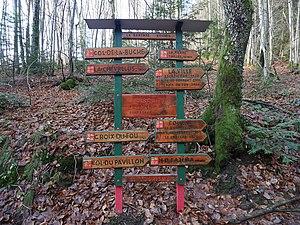
Sentiers de randonnée pédestre, équestre et VTT à Cours-la-Ville (Rhône)
Cours-la-Ville est une ancienne commune française, située dans le département du Rhône en région Auvergne-Rhône-Alpes. Depuis 2016, elle est une commune déléguée et le chef-lieu de la commune nouvelle de Cours.